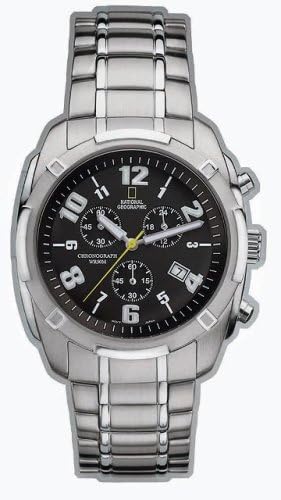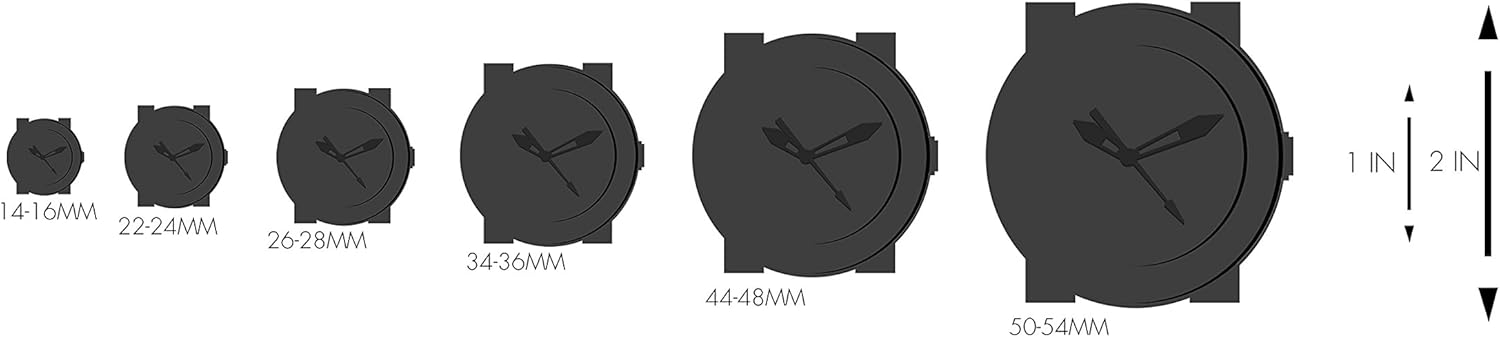
National Geographic Men's NG05GKBS2 Watch
Category: AMAZON FASHION
Ready for adventure, this silver-tone National Geographic stainless steel men's watch offers a precise chronograph to help you track either travels or workouts. It's topped by a raised bezel that is highlighted by polished. embossed accents that replicate the National Geographic logo. The black dial face includes three tonal chrono subdials, a full Arabic numeral display (in two alternating font sizes), small minute indexes around the exterior, and luminous hands (with yellow seconds hand). It's matched to a handsome stainless steel bracelet band that mixes brushed and polished finishes. Other features include a date window at 4 o'clock, scratch-resistant mineral crystal, and water resistance to 50 meters (165 feet)--suitable for swimming but not for diving. Casio With the launch of its first watch in November 1974, Casio entered the wristwatch market at a time when the watch industry had just discovered digital technology. As a company with cutting-edge electronic technology developed for pocket calculators, Casio entered this field confident that it could develop timepieces that would lead the market. Today, Casio is focusing its efforts on solar-powered radio-controlled watches: the built-in solar battery eliminates the nuisance of replacing batteries, atomic timekeeping means the users never have to reset the time. Recently, Casio launched a series of Bluetooth watches that sync to the users cell phone to automatically update the time. Casio is always moving time forward.
Features: Luminous Hands/Numbers | 1/10 Second Chronograph & 24-Hour Hand | Date | Water resistant to 165 Feet